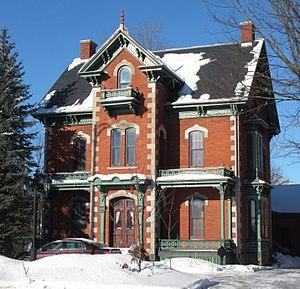
Maison William-Mitchell à Drummondville, Québec.
Cette liste recense les biens du patrimoine immobilier du Centre-du-Québec inscrits au répertoire du patrimoine culturel du Québec. Cette liste est divisées par municipalité régionale de comté géographique.
Cet article recense les lieux patrimoniaux du Centre-du-Québec inscrit au répertoire des lieux patrimoniaux du Canada, qu'ils soient de niveau provincial, fédéral ou municipal.